Pakistan and weapons of mass destruction

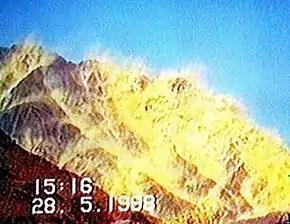
The televised screen-shot of "Chagai-I" on 28 May 1998.

The uranium program proved to be a difficult, challenging and most enduring approach to scale up to industrial levels to military-grade. Producing HEU as a fissile material is even more difficult and challenging than extracting plutonium and Pakistan experimented with HEU as an implosion design as contrary to other nuclear states. Little and rudimentary knowledge was available of gas centrifuges at that time, and HEU fissile material was only known to the world for nuclear power usage; its military applications for HEU were non-existent. Commenting on the difficulty, mathematician Tasneem Shah; who worked with A.Q. Khan, was quoted in the book "Eating Grass" that "hydrodynamical problem in centrifuge was simply stated, but extremely difficult to evaluate, not only in order of magnitude but in detailing also." Many of Khan's fellow theorists were unsure about the feasibility of the enriched uranium on time despite Khan's strong advocacy. One scientist recalled his memories in "Eating Grass": "No one in the world has used the [gas] centrifuge method to produce weapon grade material... [T]his was not going to work, he [A.Q. Khan] is simply wasting time." Despite A.Q. Khan having difficulty getting his peers to listen to him, he aggressively continued his research and the program was made feasible in the shortest time possible. His efforts won him praise from Pakistan's politicians and military science circles, and he was now debuted as the "father of the uranium" bomb. On 28 May 1998, it was the KRL's HEU that ultimately created the nuclear chain reaction which led the successful detonation of boosted fission devices in a scientific experiment codenamed Chagai-I.